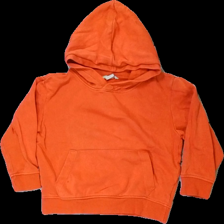
View: front
Type: Hoodie
Category: Children
Brand: H&M
Colors: Orange
Material: 90% cott, 10% cont?
Cut: Regular
Size: 110
Season: All
Stains: Minor
Damage: Stains
Damage location: bottom center
Price range: <50
Recommended usage: Export
Description: Orange hoodie from H&M for kids, size 110/116. Poor condition.